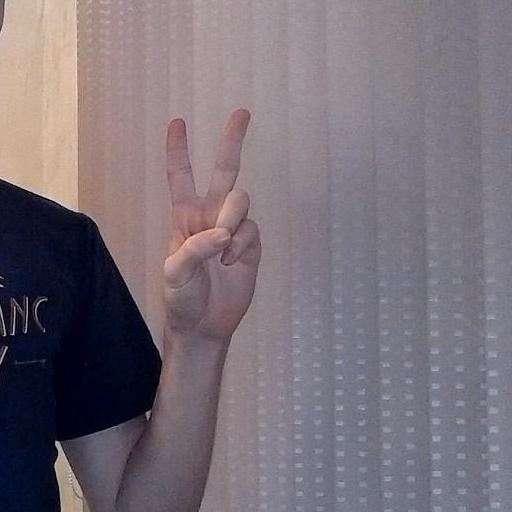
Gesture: peace